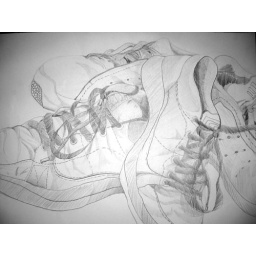
Contour drawing of shoes in combination with a linear tonality study.(graphite on white paper)